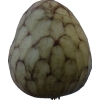
Label: cherimoya